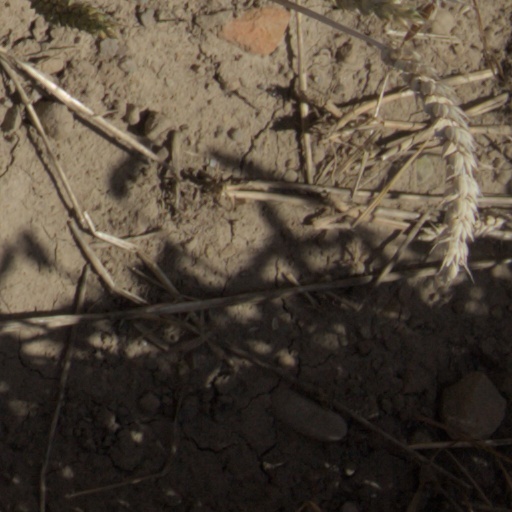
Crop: wheat